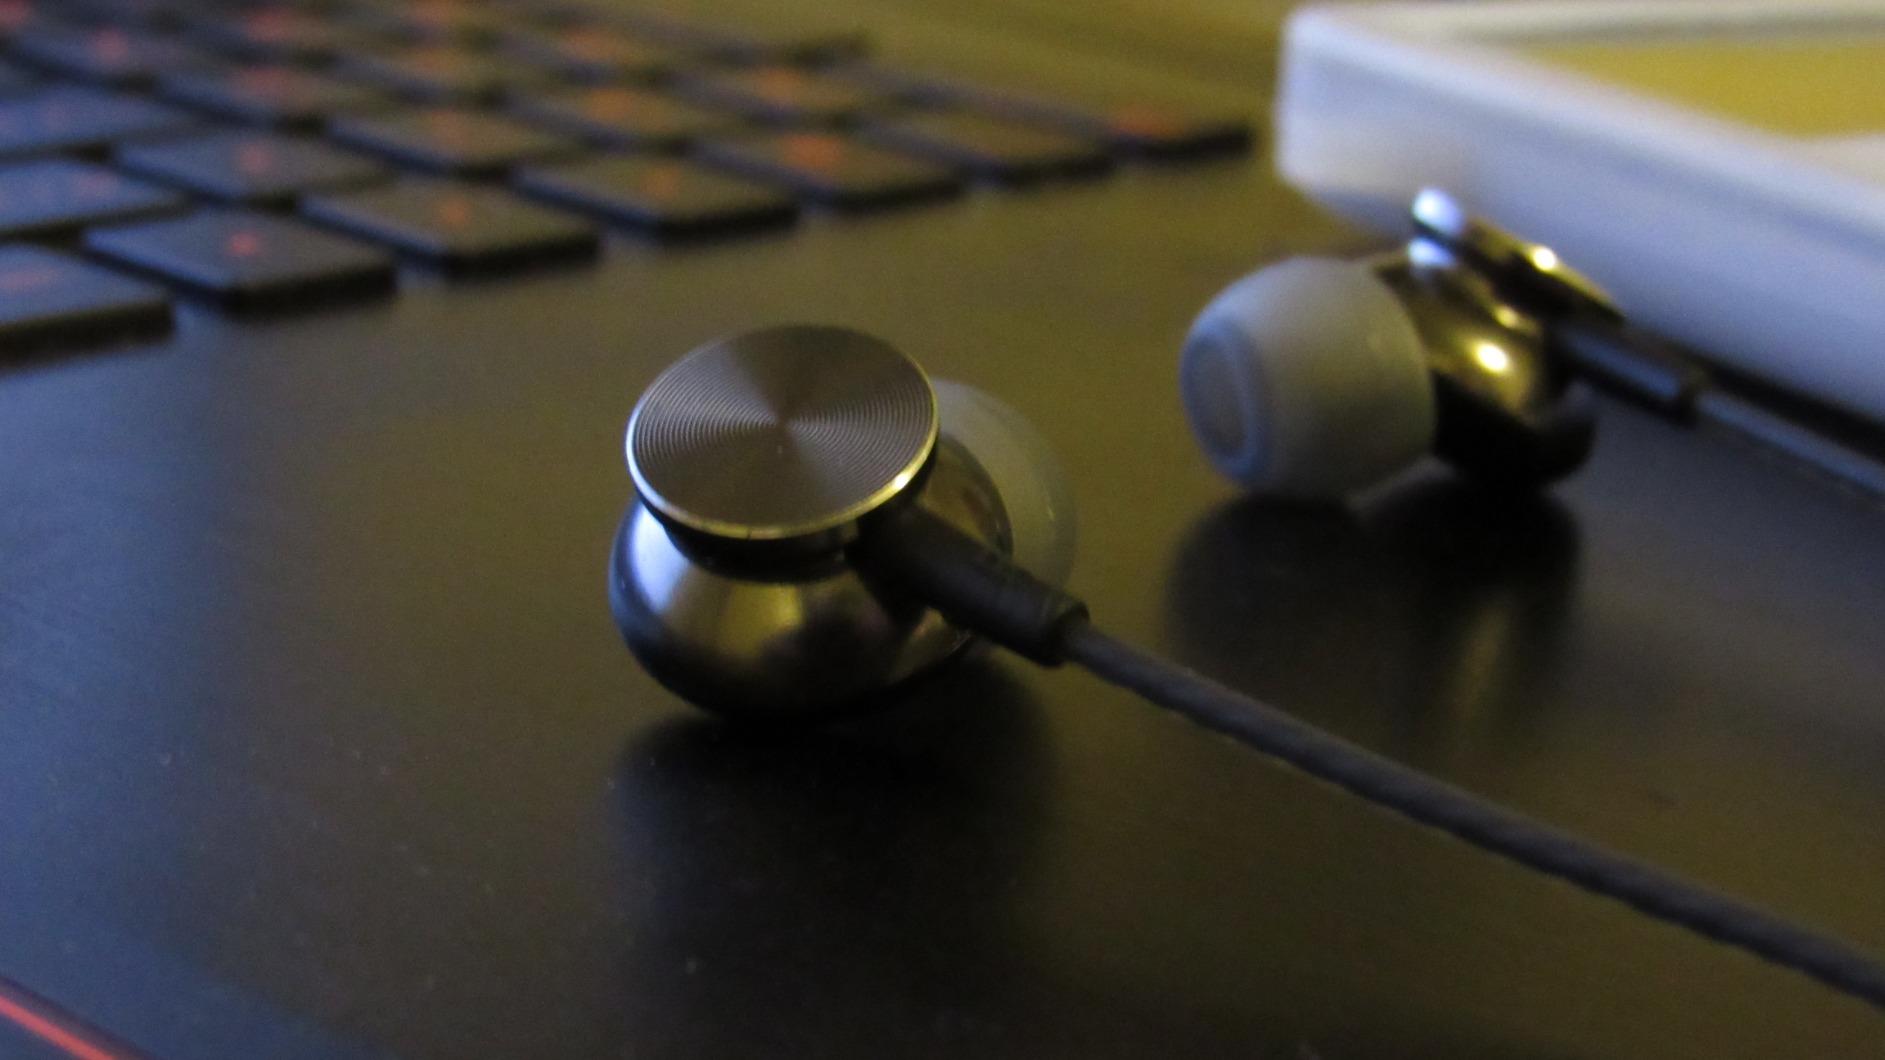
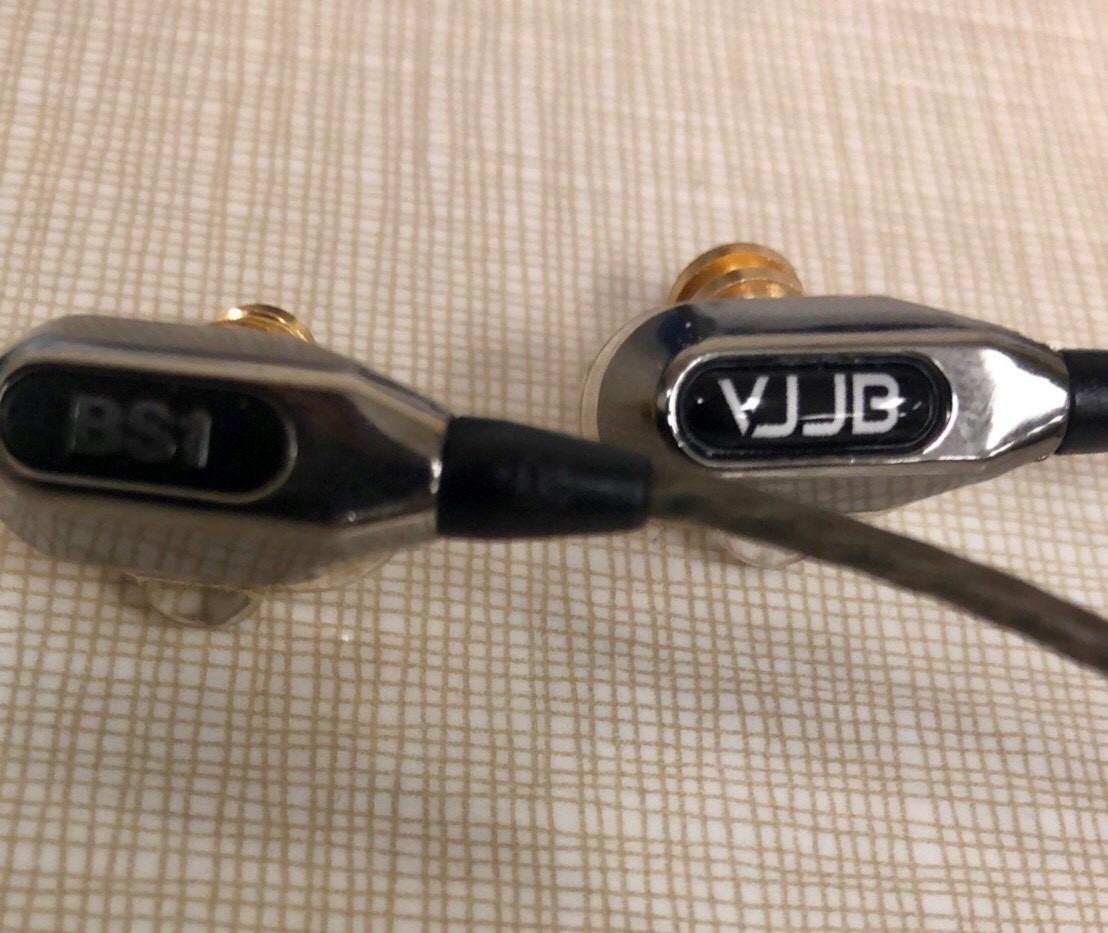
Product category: headphones
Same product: no